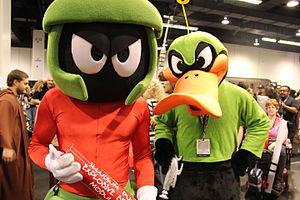
Duck Dodgers au XXIVᵉ siècle et des poussières est un cartoon de la série Merrie Melodies de la Warner Bros sorti en juillet 1953 et réalisé par Chuck Jones. Il met en scène Daffy Duck en aventurier intergalactique, secondé par Porky Pig, tous deux aux prises avec Marvin le Martien, le conquérant martien.
Duck Dodgers et le retour du XXIVᵉ siècle et des poussières est un cartoon de la série Merrie Melodies de la Warner Bros sorti en novembre 1980 et réalisé par Chuck Jones. Il met en scène Daffy Duck en aventurier intergalactique, secondé par Porky Pig, tous deux aux prises avec Marvin le Martien, le conquérant martien.
Duck Dodgers est le héros d'une série de dessins animés produits par Warner Bros. avec Daffy Duck dans le rôle du personnage éponyme de héros intergalactique.